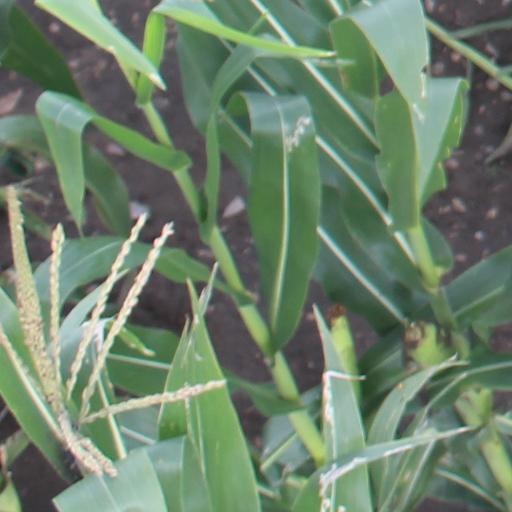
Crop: maize; corn